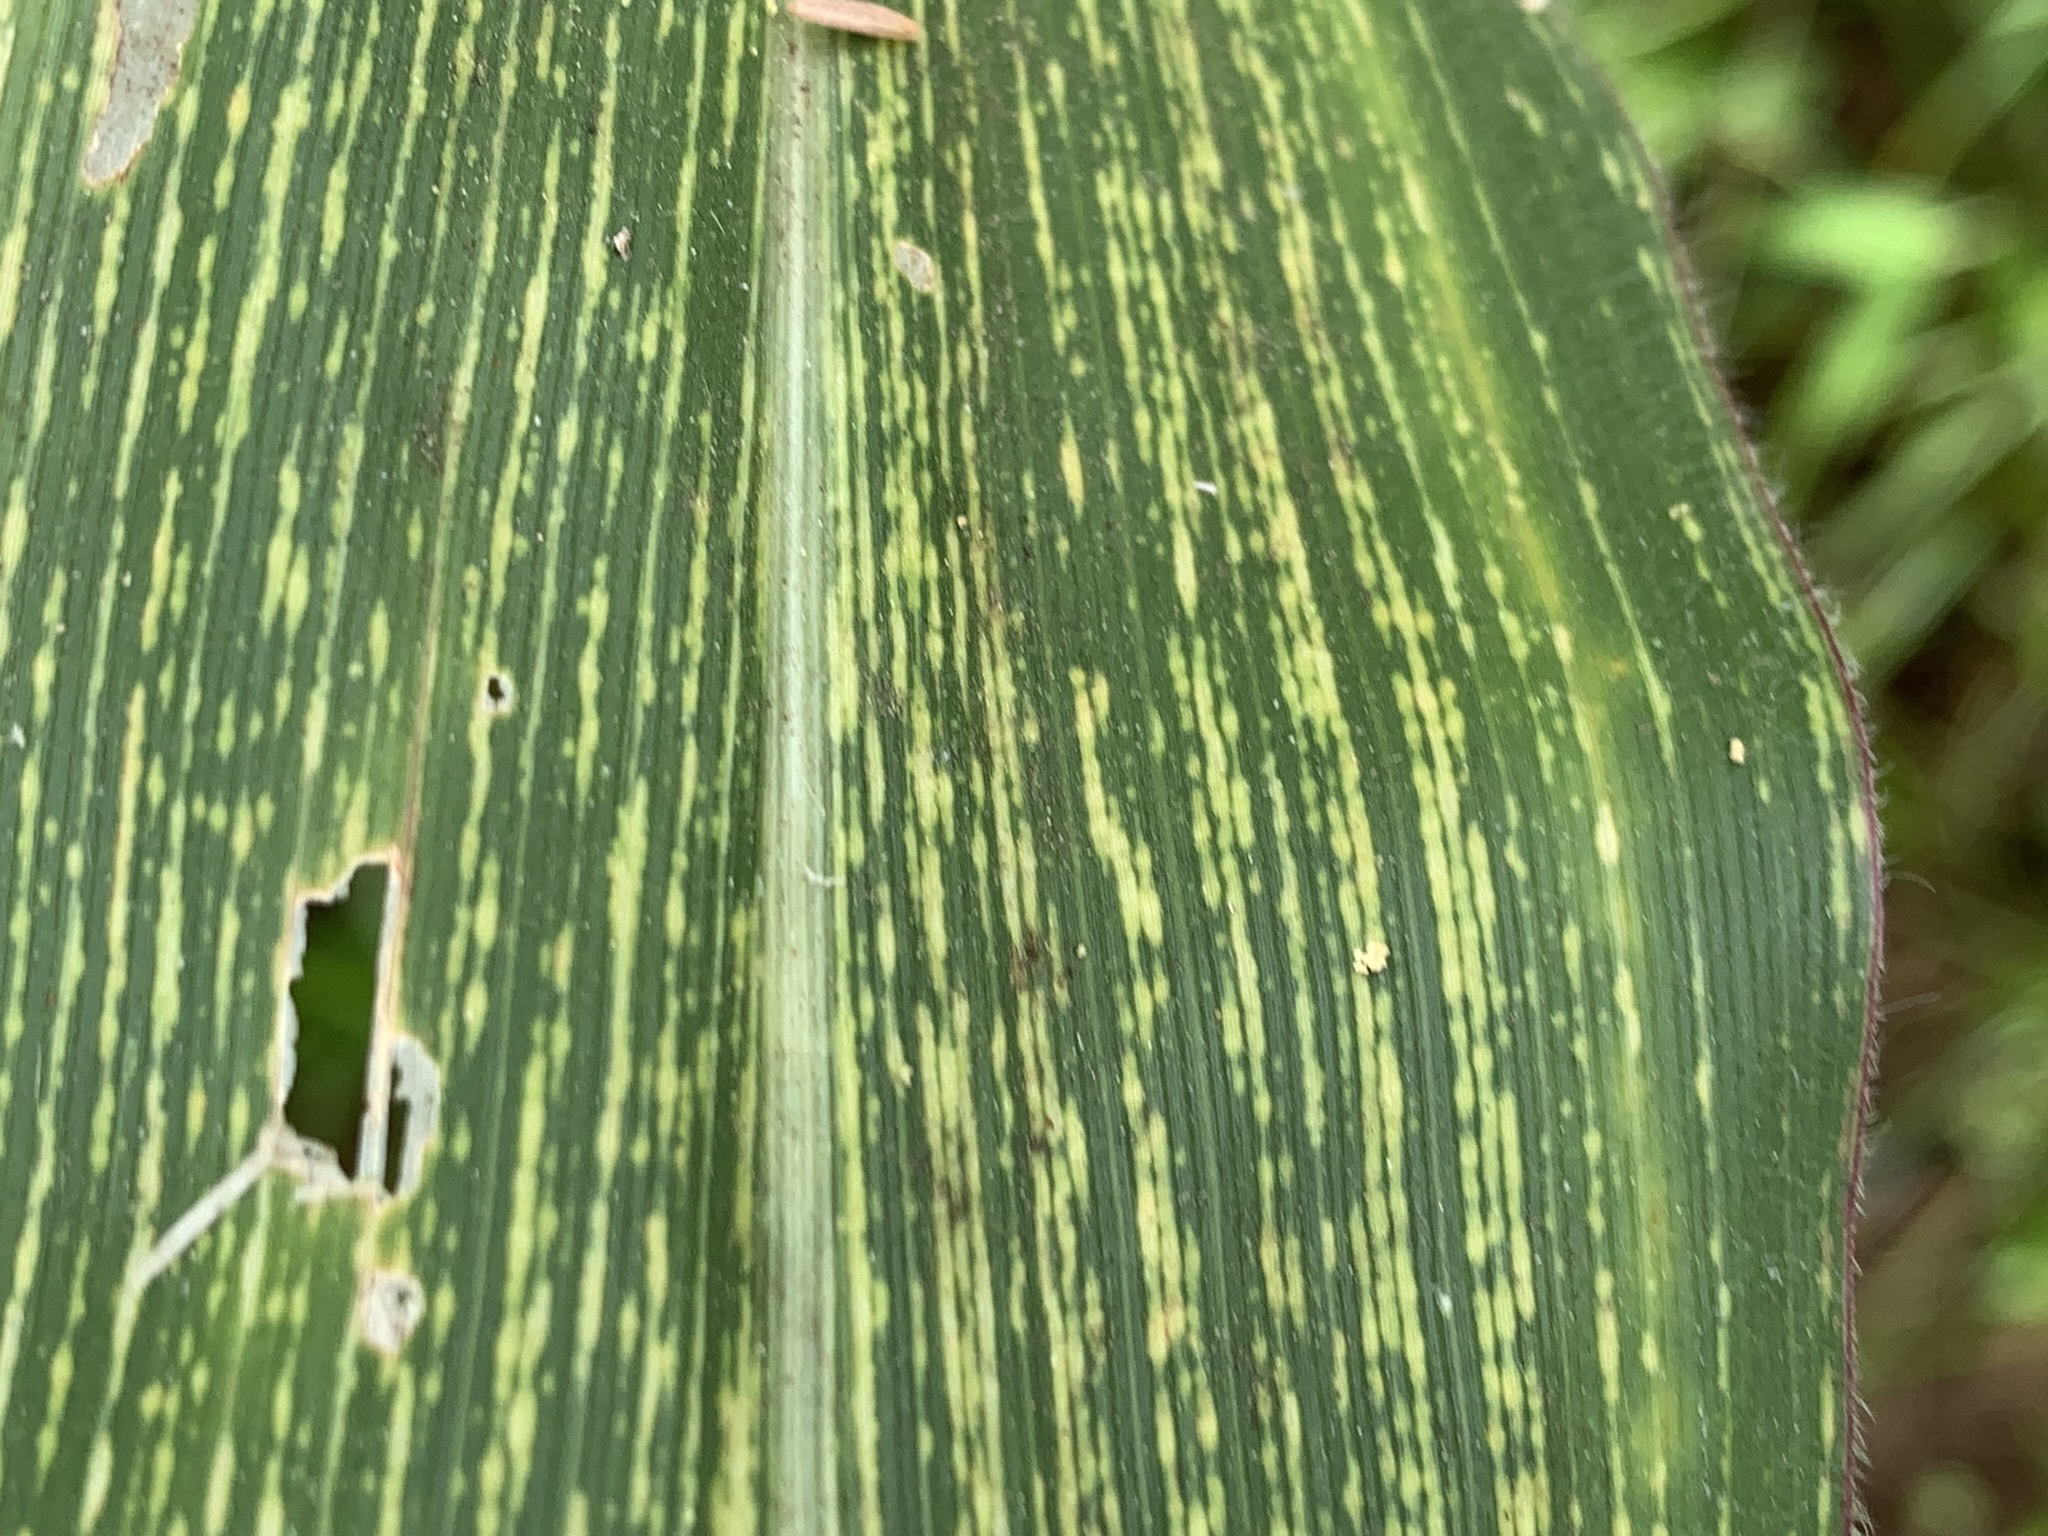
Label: MSV